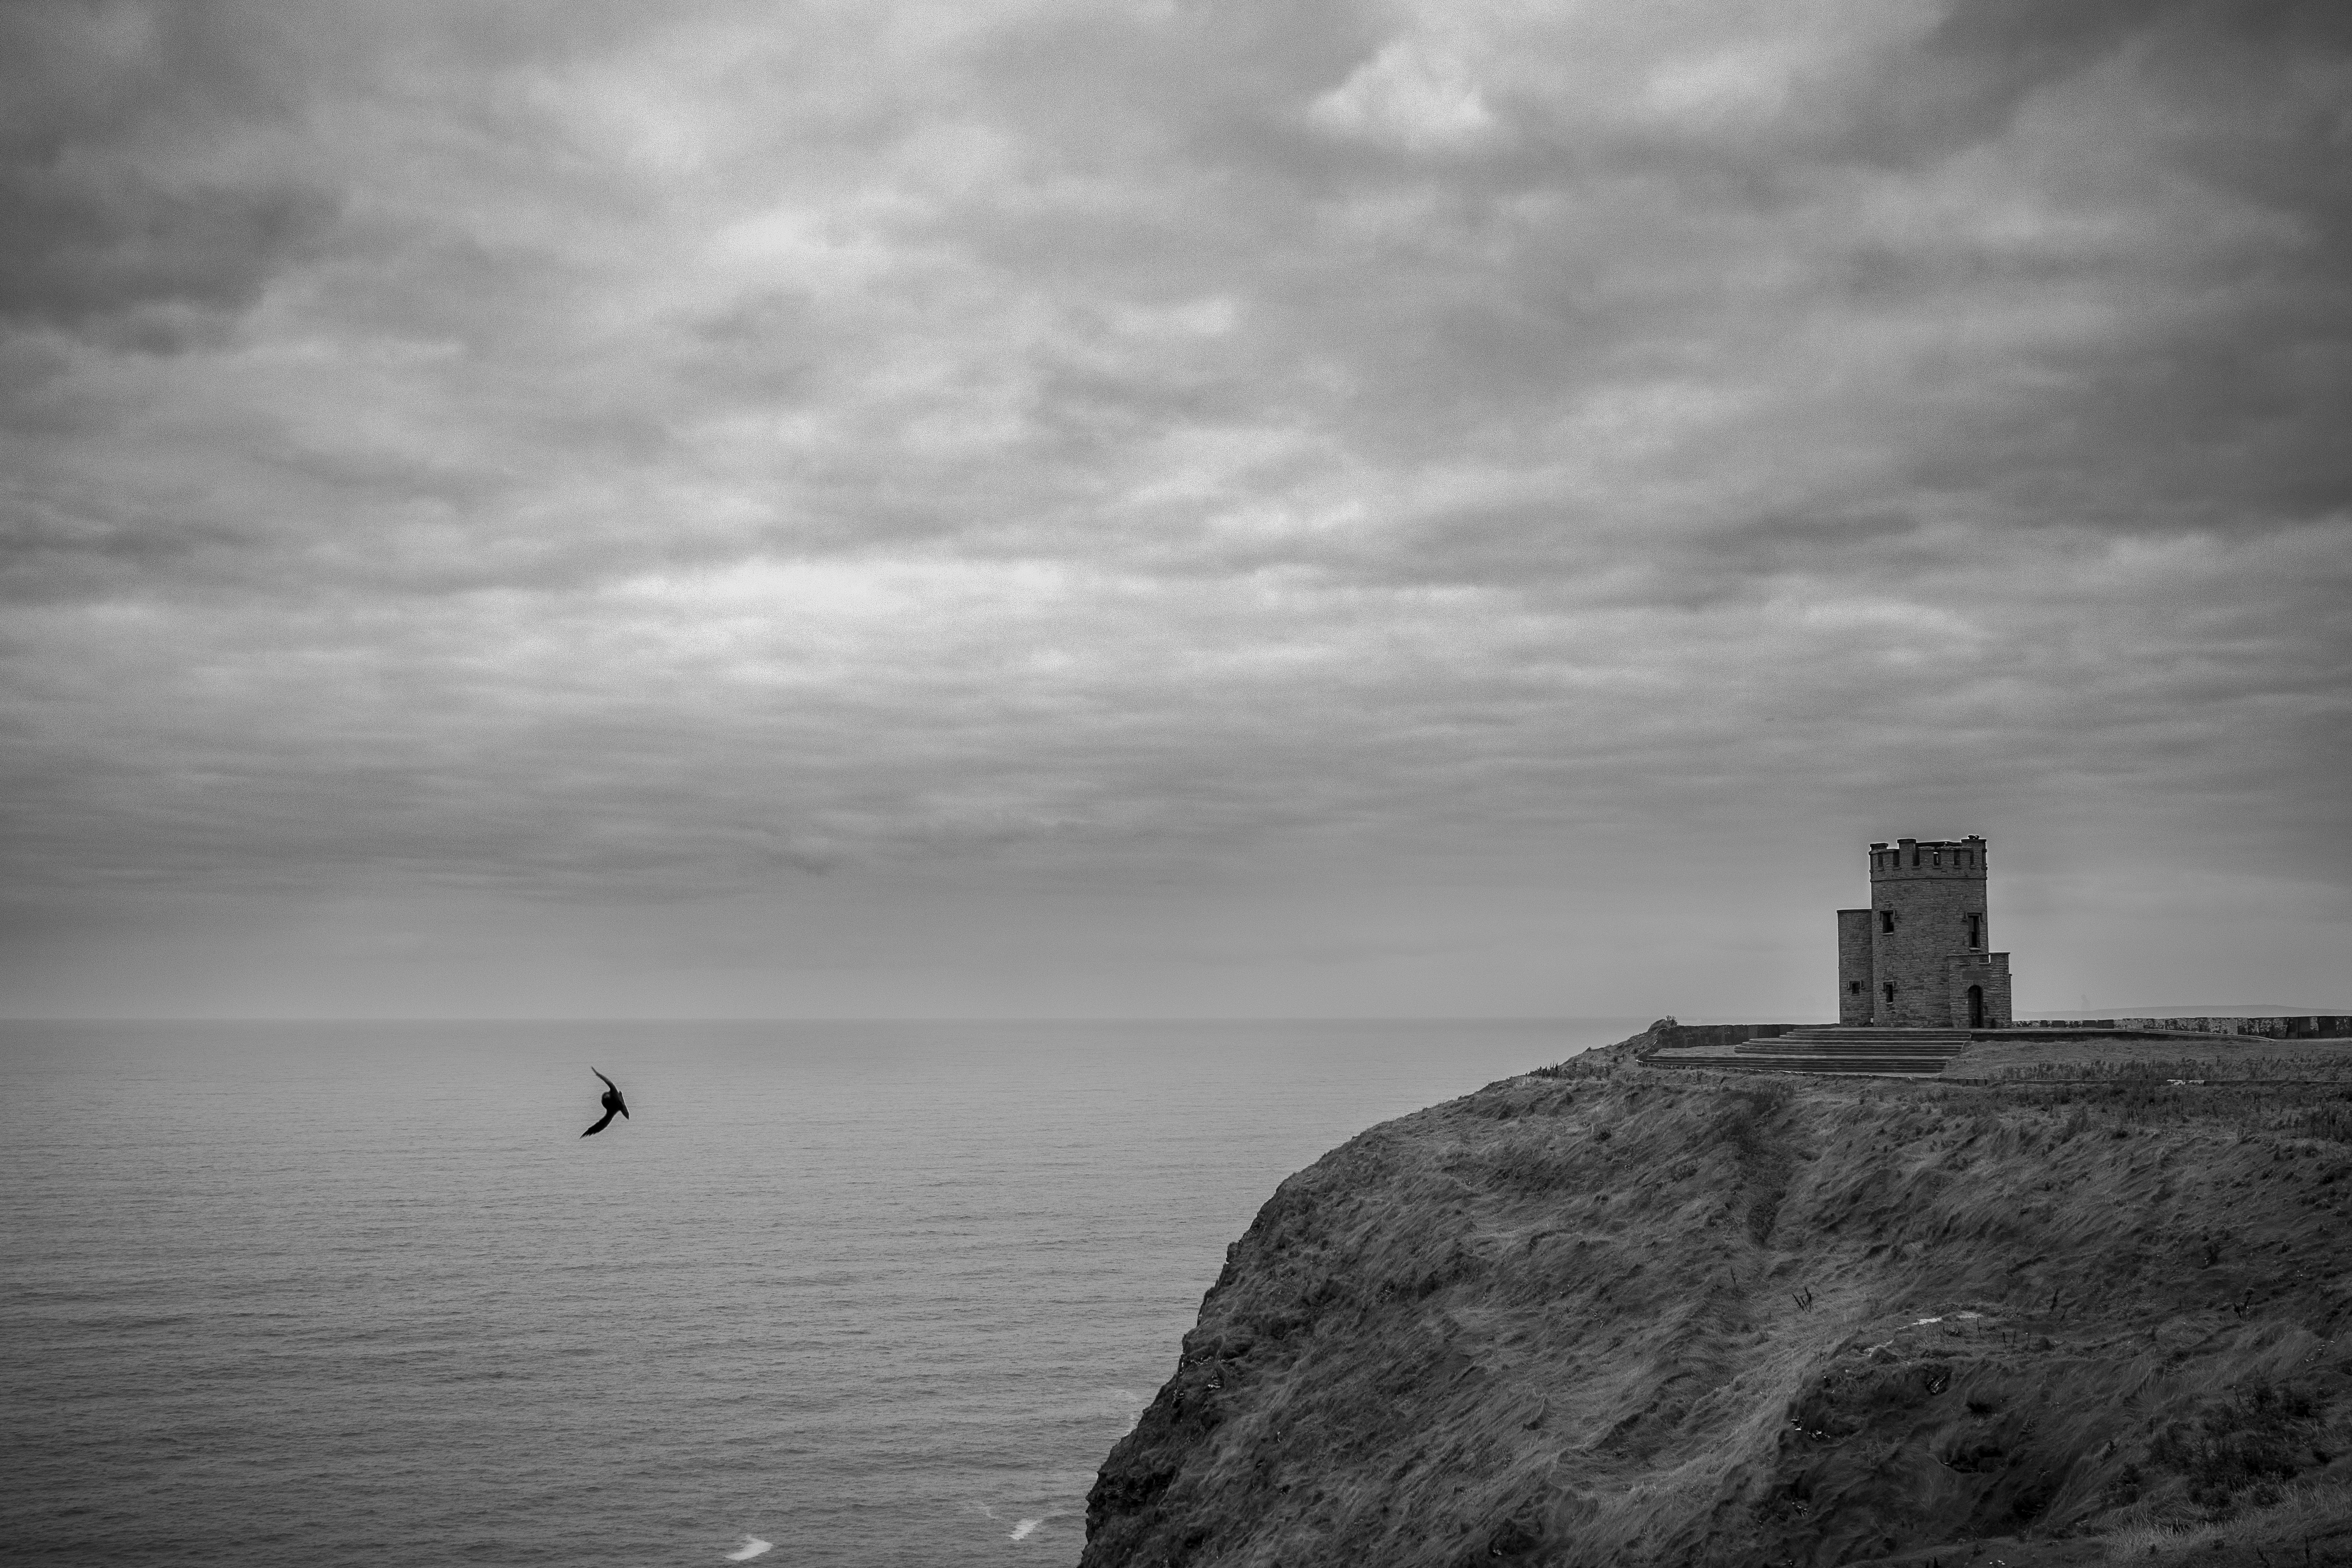
landscape, sea, coast, water, nature, rock, ocean, horizon, bird, cloud, black and white, lighthouse, sky, white, shore, wave, view, dark, dusk, tower, darkness, black, monochrome, background image, clouds, background, cliffs, raven, ireland, gloomy, rocky coast, monochrome photography, atmospheric phenomenon, cliffs of moher munster